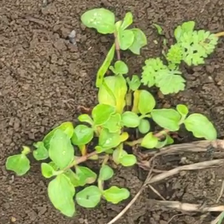
Weed species: Kena_(Commplina_benghalensio)